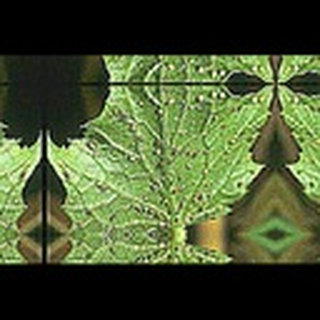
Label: cotton_aphids